286th Security Division (Wehrmacht)

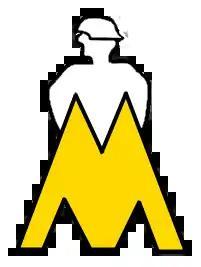

The 286th Security Division ("286. Sicherungs-Division") was a rear-security division in the Wehrmacht during World War II. The unit was deployed in German-occupied areas of the Soviet Union, in the Army Group Centre Rear Area. It was responsible for large-scale war crimes and atrocities including the deaths of thousands of Soviet civilians.